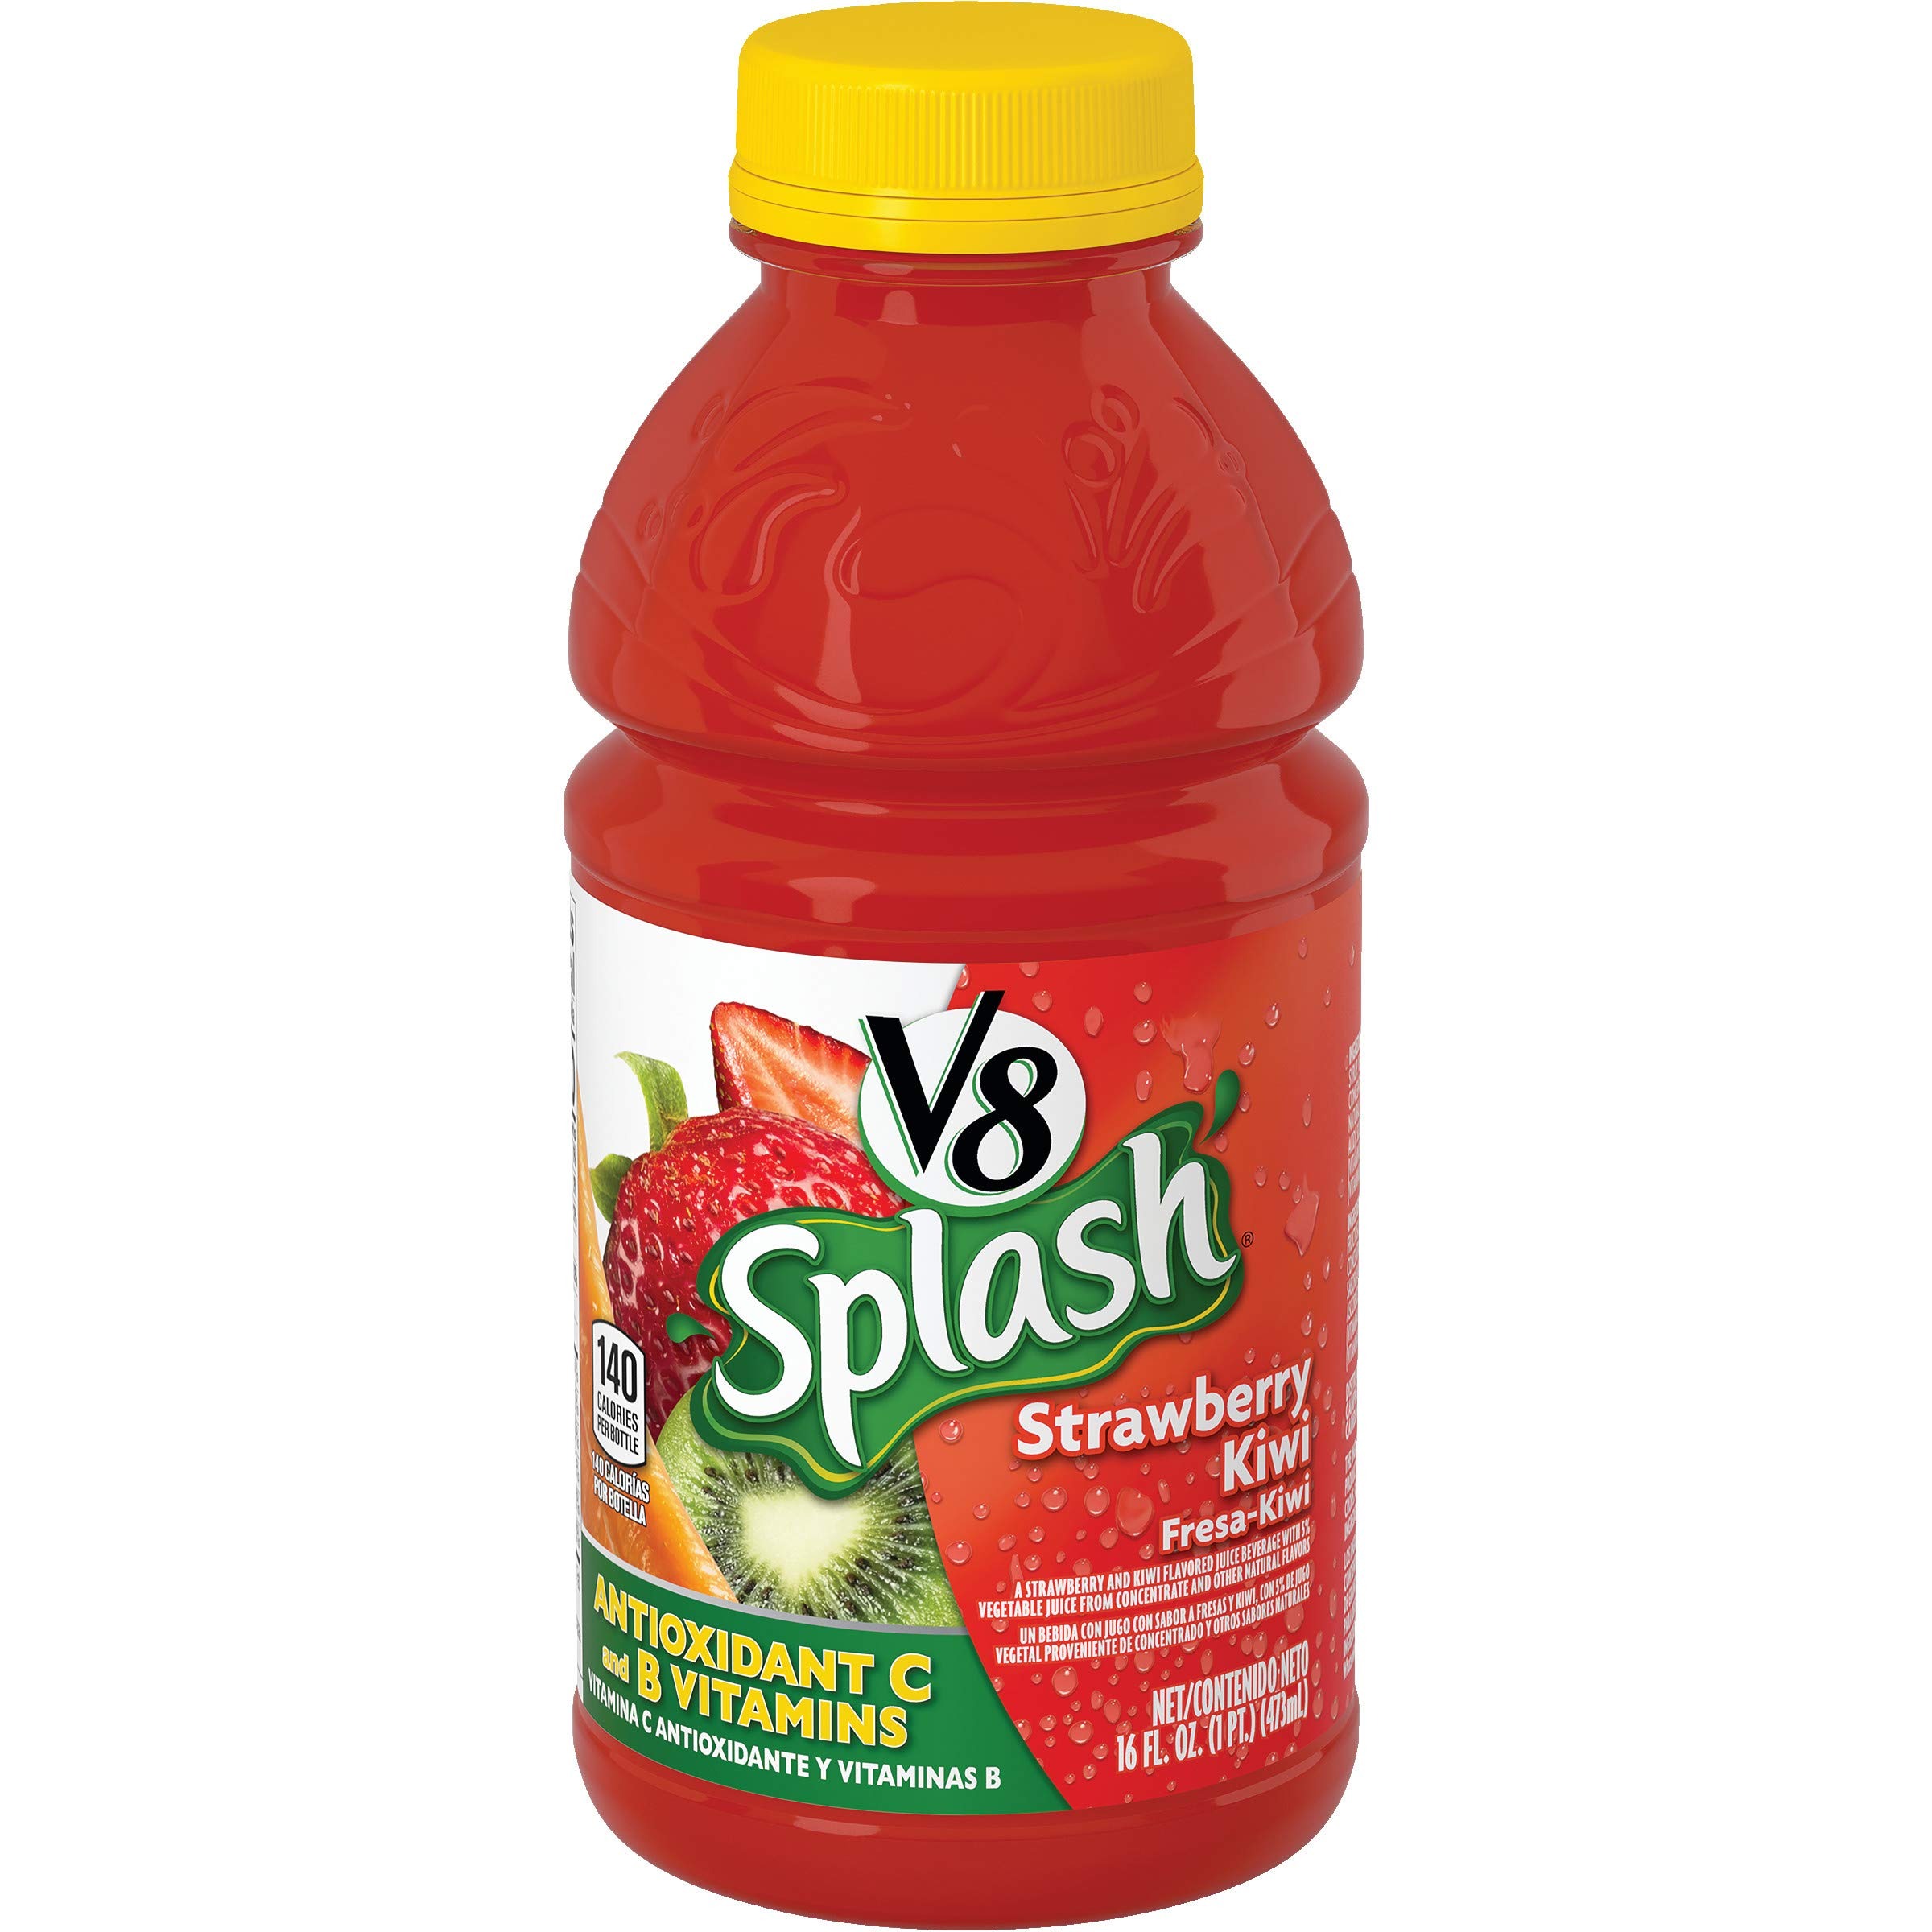
Item Name: V-8 Splash, Strawberry Kiwi, 16 oz. Bottle, 12/Box
Product Description: V8 Splash Kiwi Strawberry Juice 16oz Bottles 12ct Case by the case let you enjoy 12 individual bottles of sweet and nutritious kiwi strawberry Juices. Coffee 4 Less has the best selection of Gourmet Coffee, Coffee Pods, Coffee Beans, Ground Coffee and Cof
Value: 192.0
Unit: Fl Oz

Price: 36.04